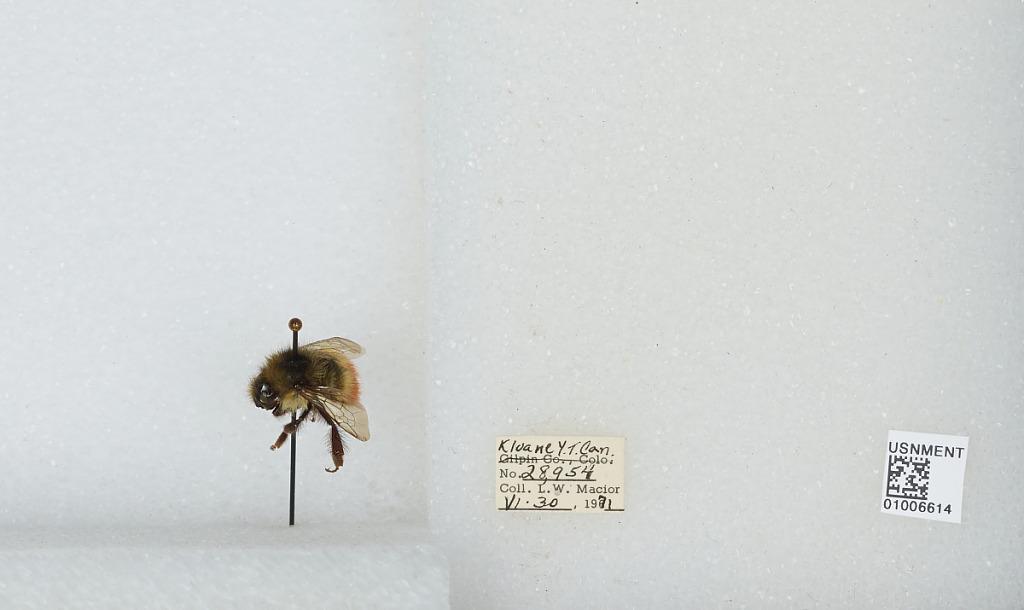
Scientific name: Bombus (Pyrobombus) flavifrons Cresson
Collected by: L. Macior
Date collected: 1971-6-30
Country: Canada
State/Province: Yukon Territory
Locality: Kluane
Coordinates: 60.75, -139.5